Iskra

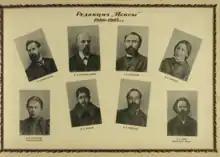
Editorial board of "Iskra" in 1903

"Iskra" was published in exile and then smuggled into Russia. Initially, it was managed by Vladimir Lenin, moving as he moved. The first edition was published in Leipzig, Germany, on 1 December 1900 (other sources say 11 December). Other editions were published in Munich (1900–1902) and Geneva from 1903. When Lenin was in London (1902–1903) the newspaper was edited from a small office at 37a Clerkenwell Green, EC1, with Henry Quelch arranging the necessary printworks.